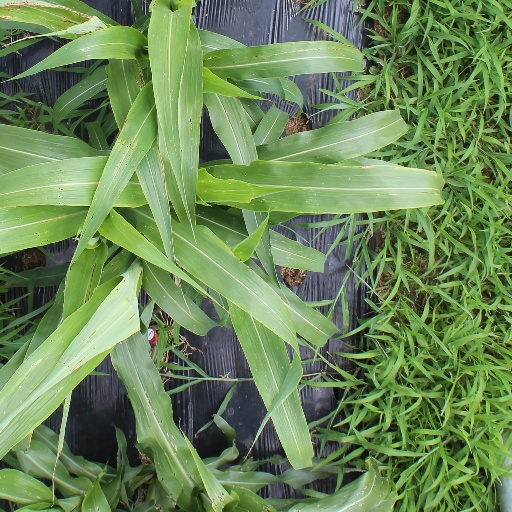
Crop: sorghum